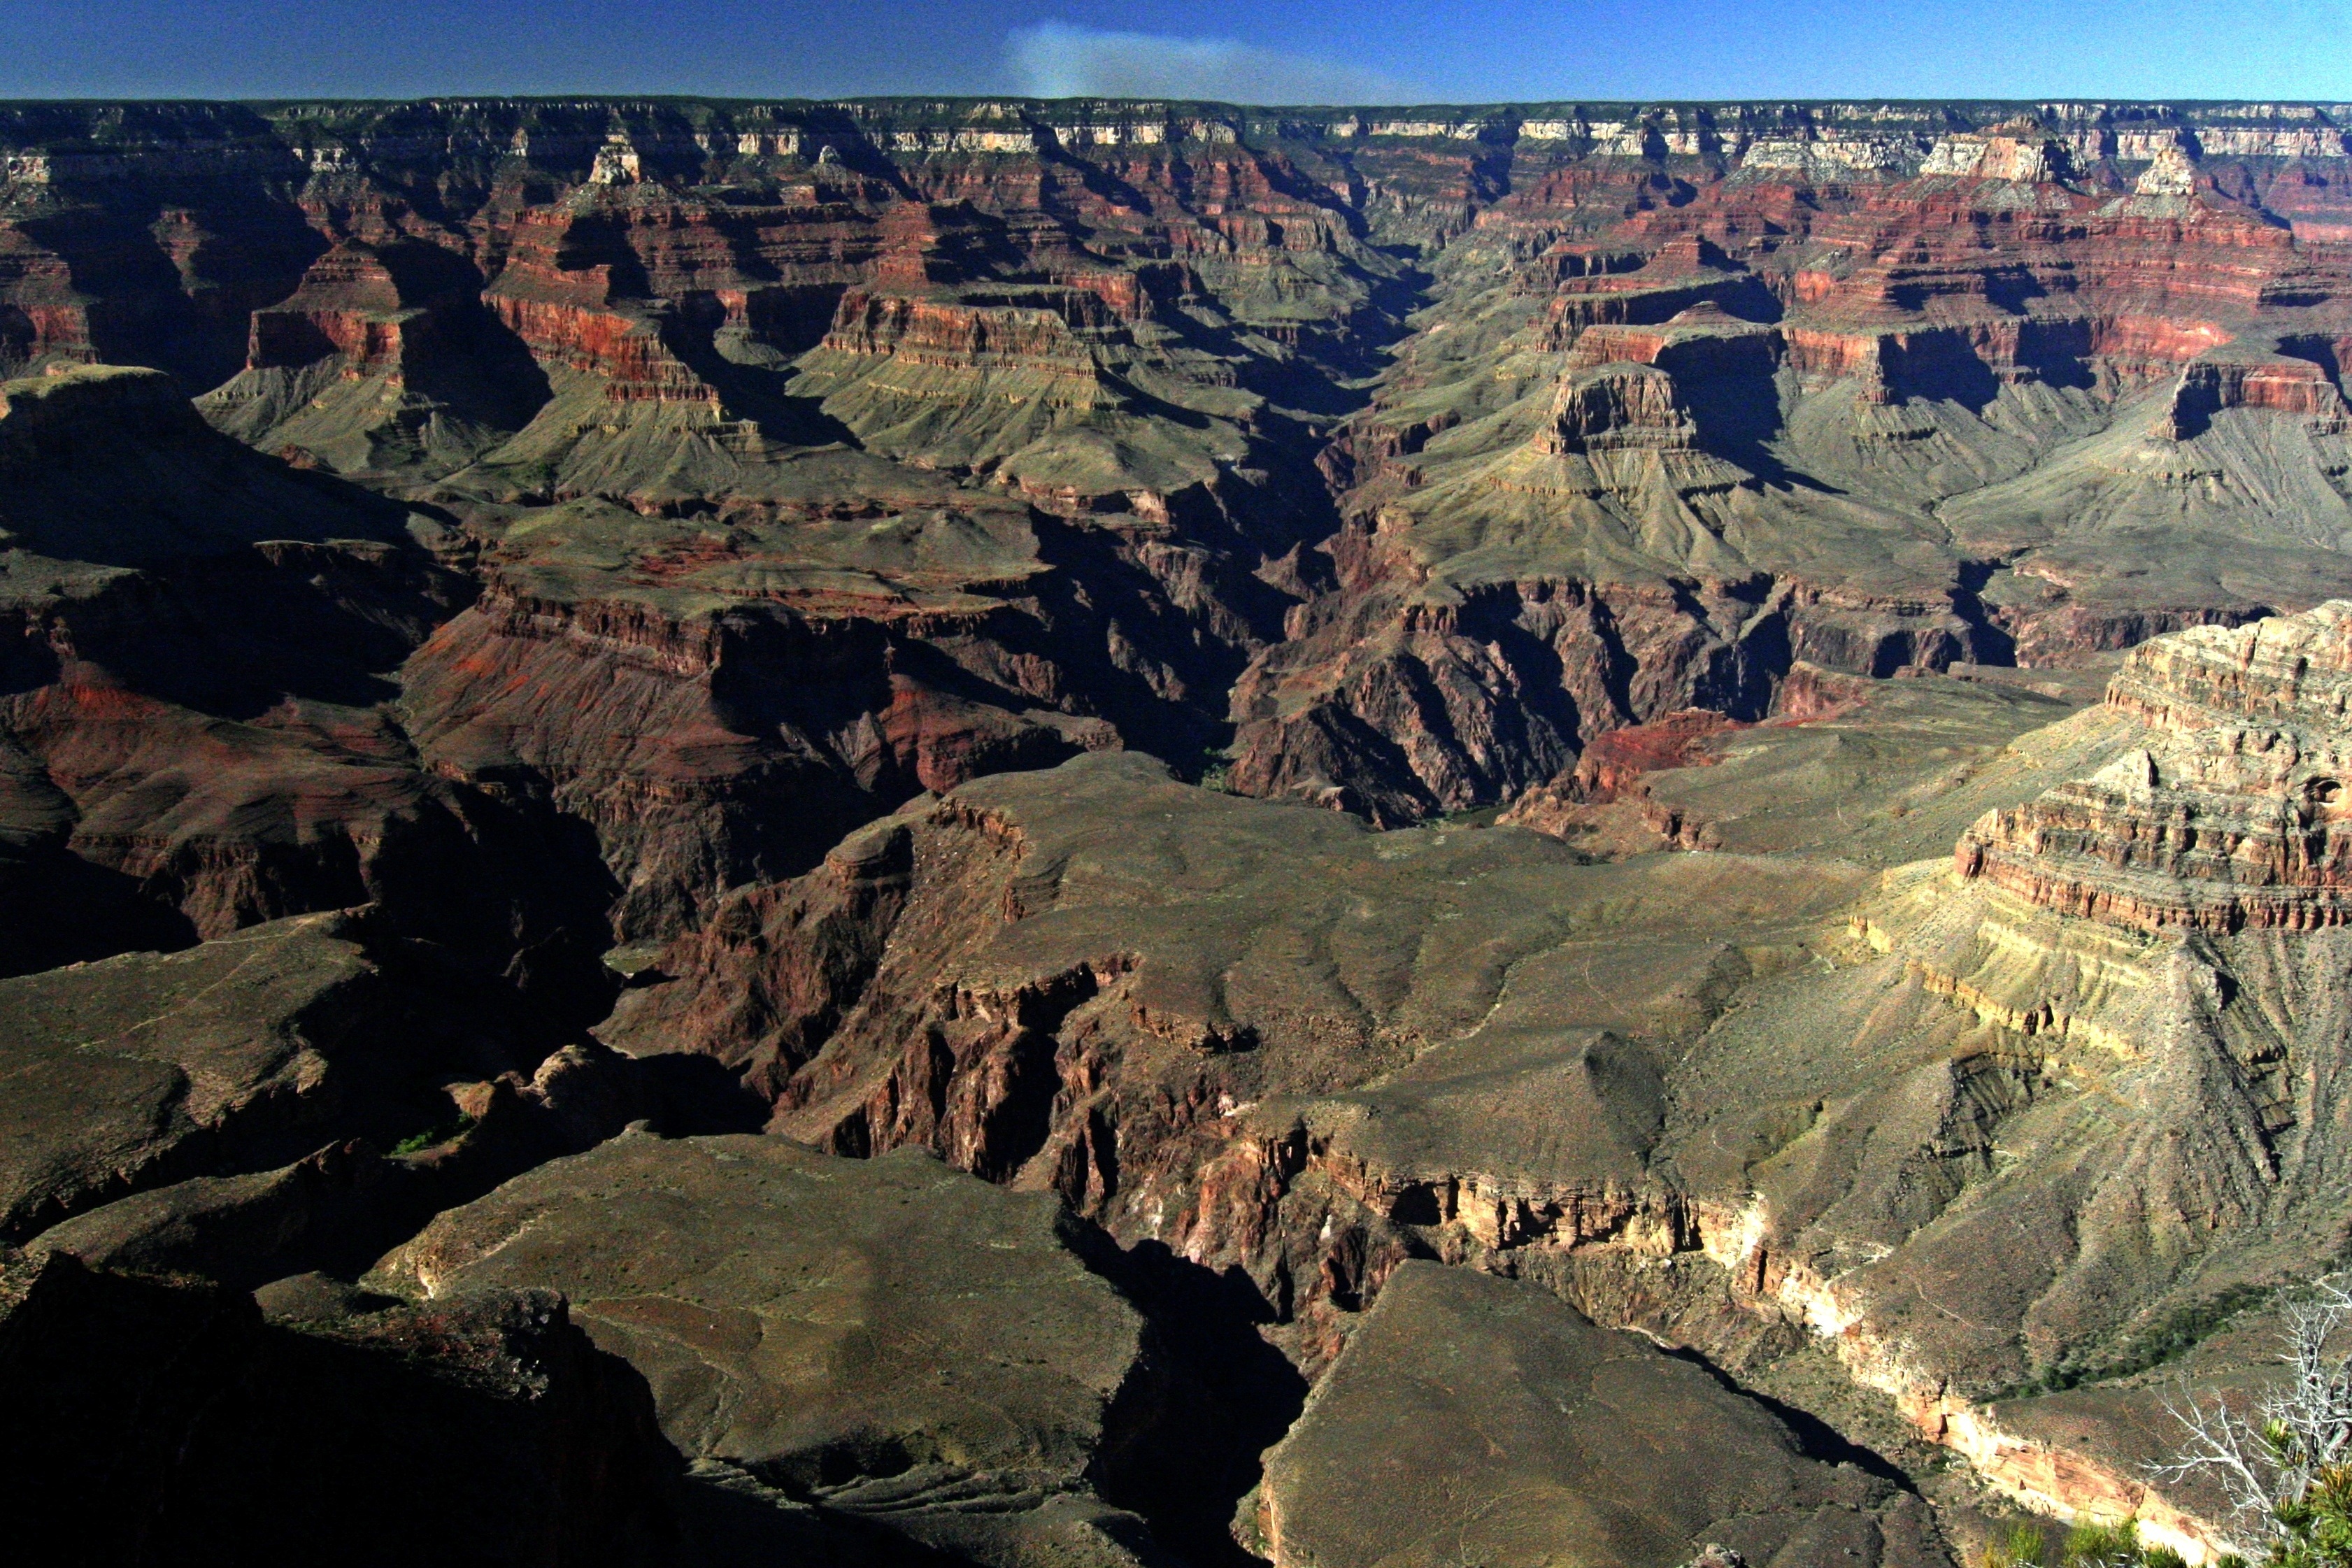
valley, formation, cliff, canyon, grand canyon, terrain, national park, geology, badlands, wadi, landform, aerial photography, geographical feature